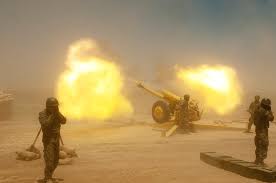
Label: Self Propelled Artillery